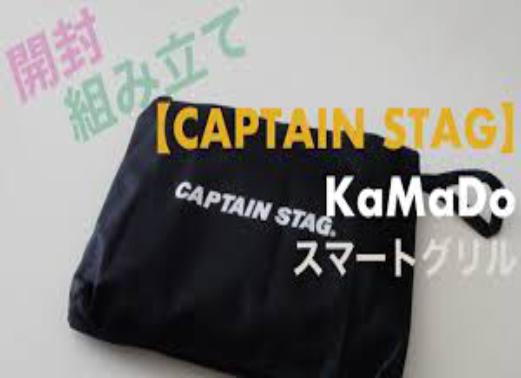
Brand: captain stag
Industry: Necessities